2016 Ibero-American Championships in Athletics

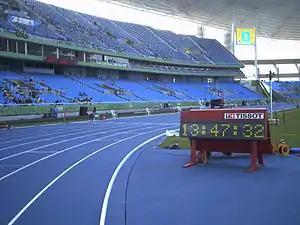
The host stadium (in 2007)

According to an unofficial count, 355 athletes from 28 countries participated, including five guest nations (*). Missing Ibero-American countries were Andorra, Equatorial Guinea, Mozambique, Nicaragua, and São Tomé and Príncipe.